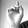
ASL letter: D